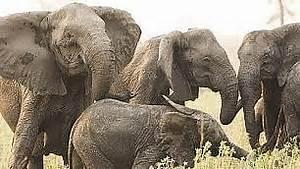
elephant